Murray McLauchlan

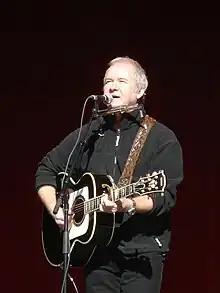
Murray McLauchlan performing at Winterlude 2009 in Ottawa, Ontario Canada.

Murray Edward McLauchlan, (born 30 June 1948) is a Canadian singer, songwriter, guitarist, pianist, and harmonica player. He is best known for his Canadian hits "The Farmer's Song," "Whispering Rain," and "Down by the Henry Moore".